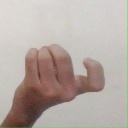
अक्षर: ज